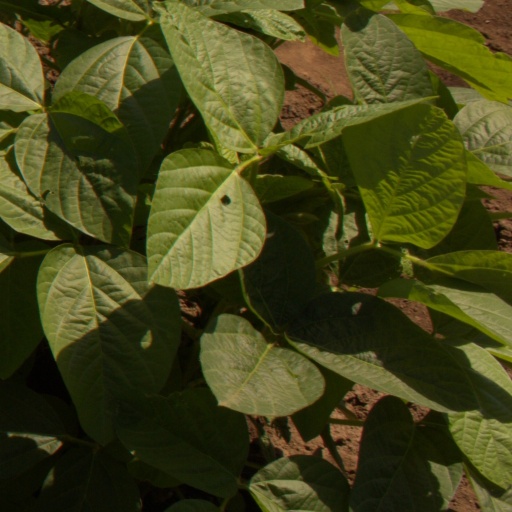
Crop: soybean